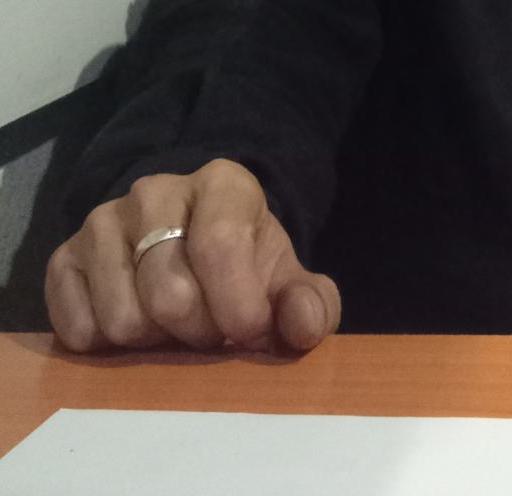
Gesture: no_gesture